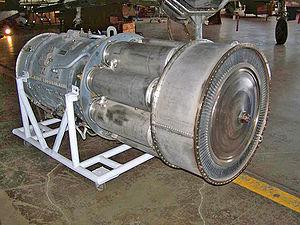
Le General Electric/Allison J71 était un turboréacteur simple flux monocorps, conçu originellement aux États-Unis par l'entreprise General Electric, en parallèle au turboréacteur à flux centrifuge de style « Whittle » Allison J33. Il fut le premier réacteur à flux axial de l’US Air Force. Le J35 était d'une conception très simpliste, avec un compresseur axial à onze étages, huit chambres de combustion tubulaires et une turbine à étage unique. Avec la postcombustion, ce que la plupart des modèles possédaient, il produisait une poussée de 32,92 kN.